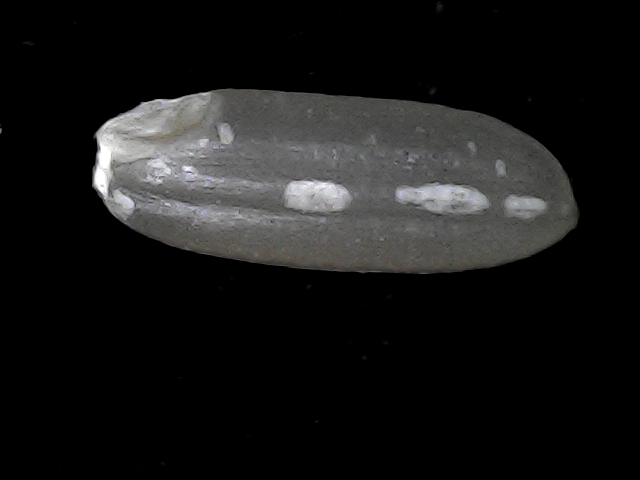
Rice variety: BD93